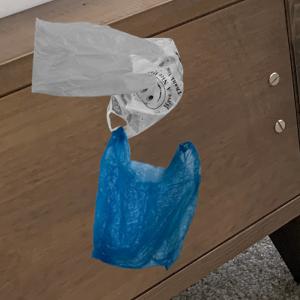
Label: plasticbags